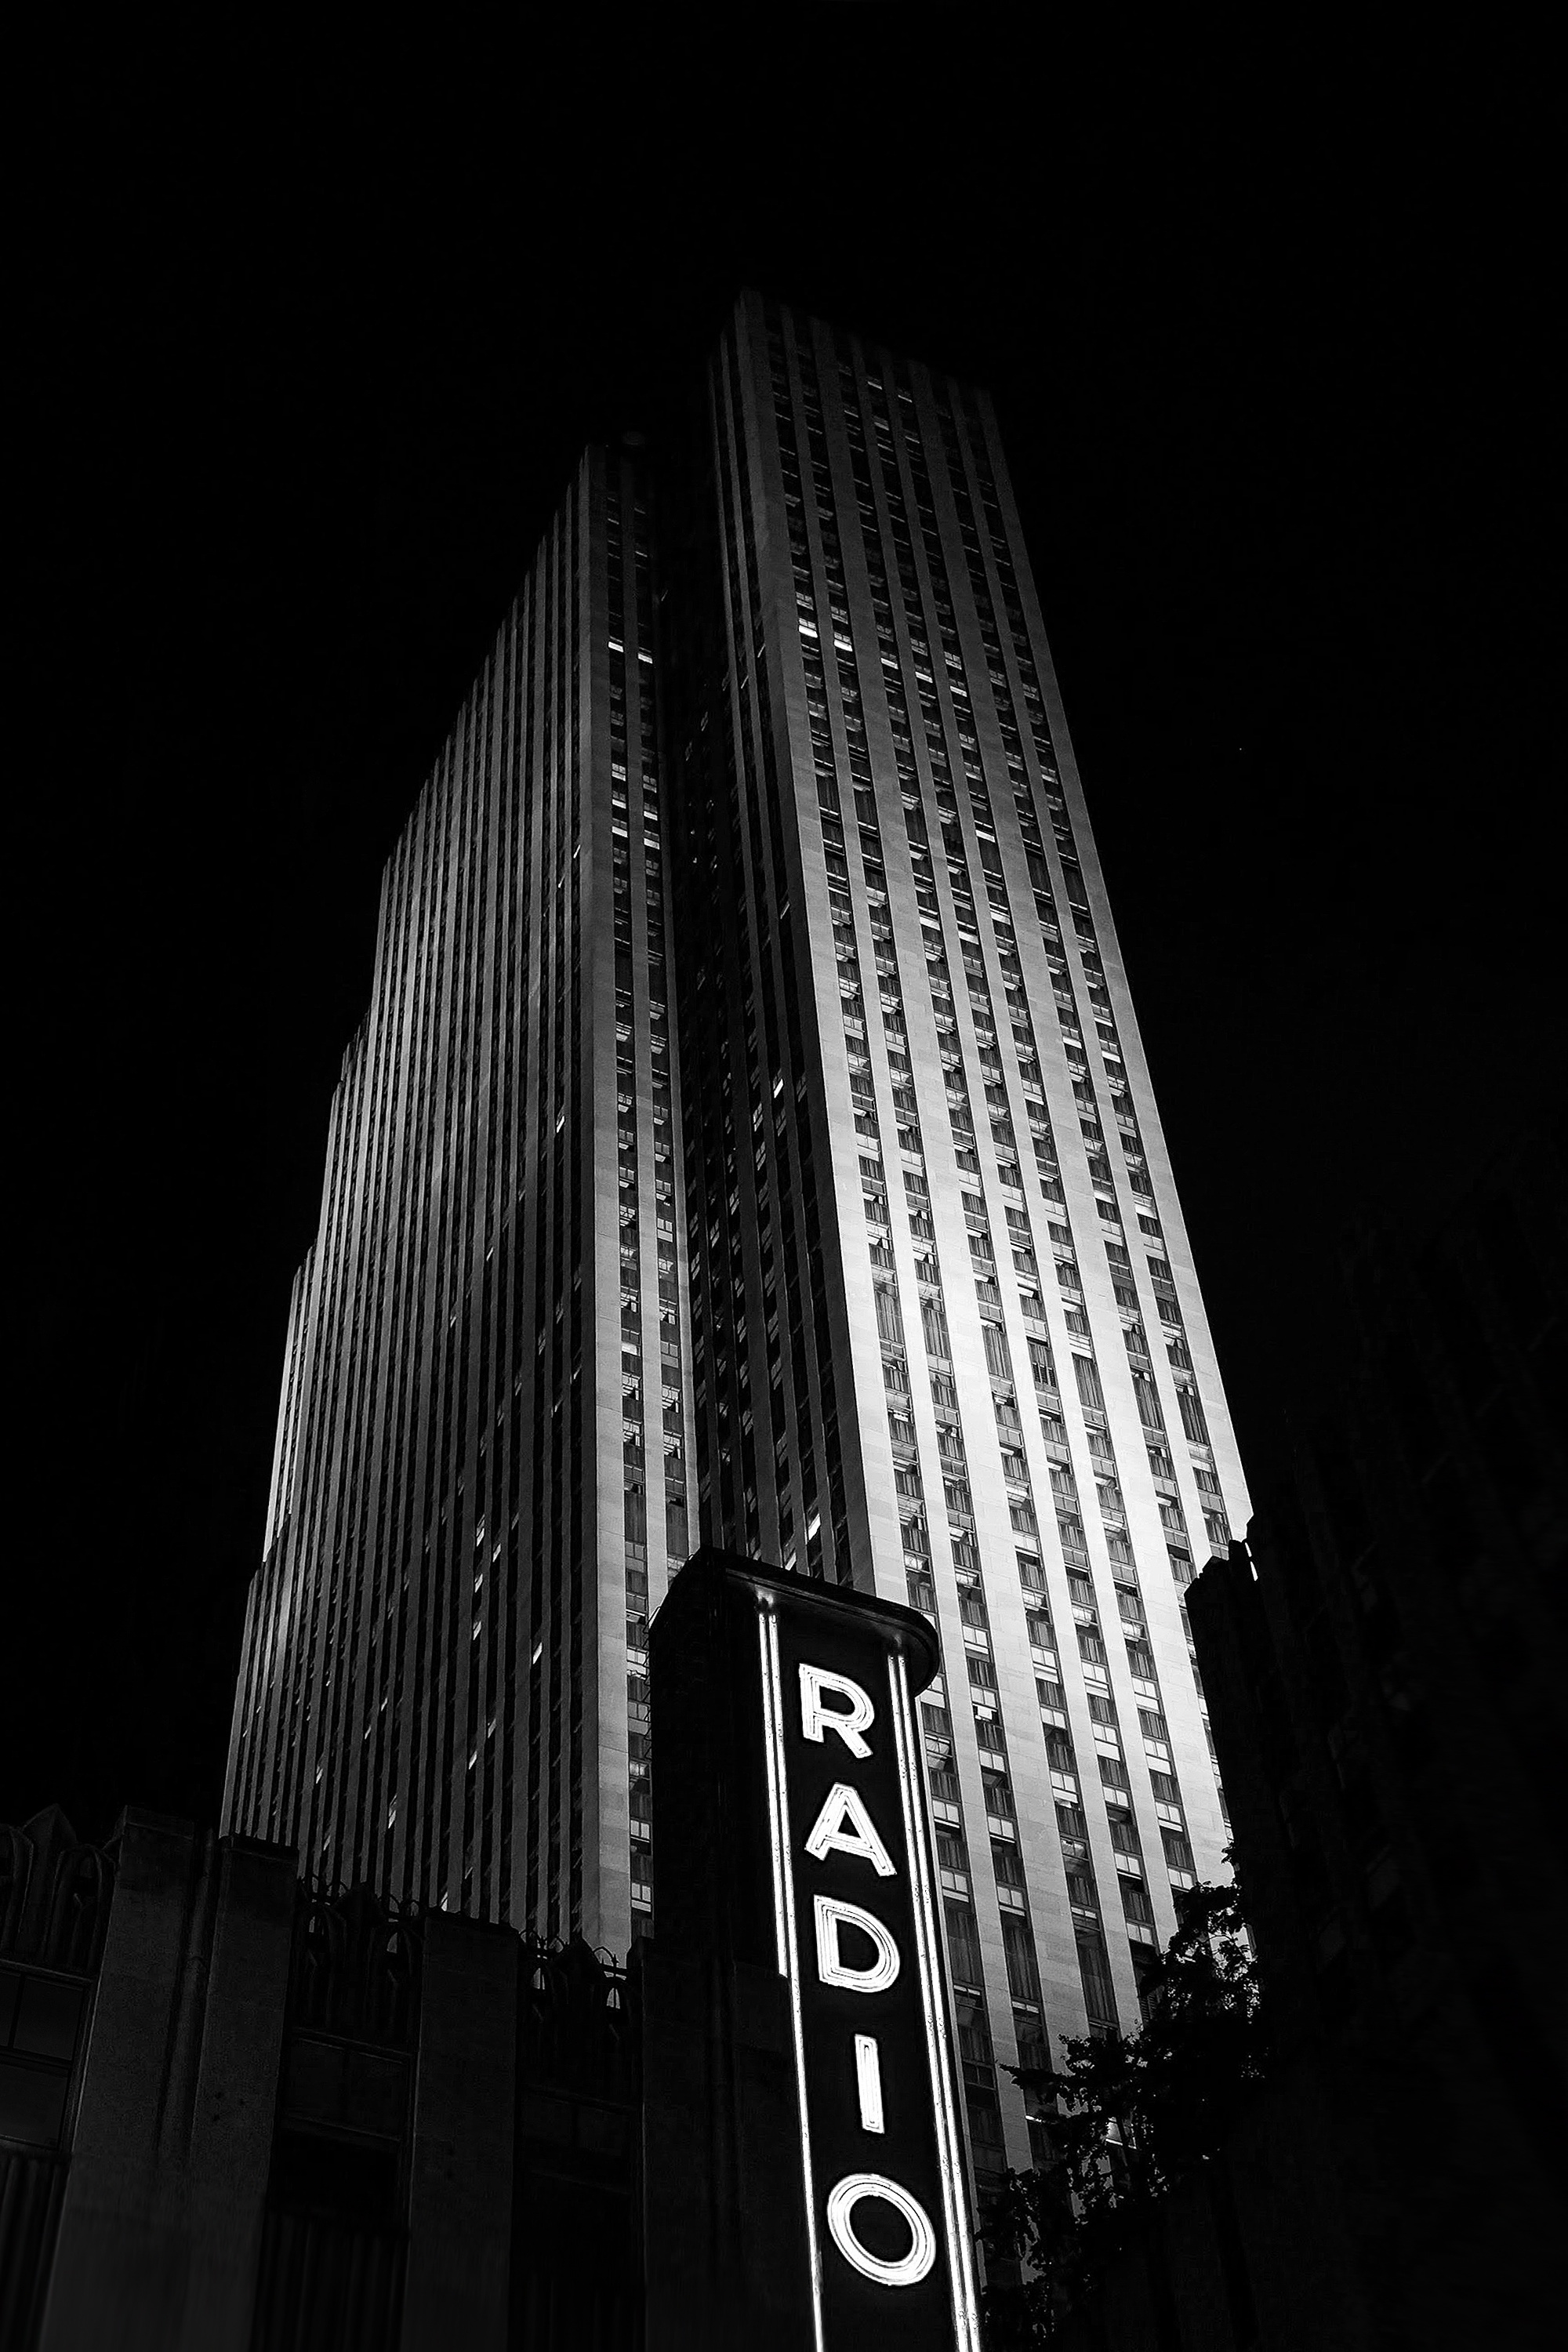
light, black and white, white, skyline, night, skyscraper, cityscape, line, darkness, black, monochrome, tower block, symmetry, shape, metropolis, monochrome photography